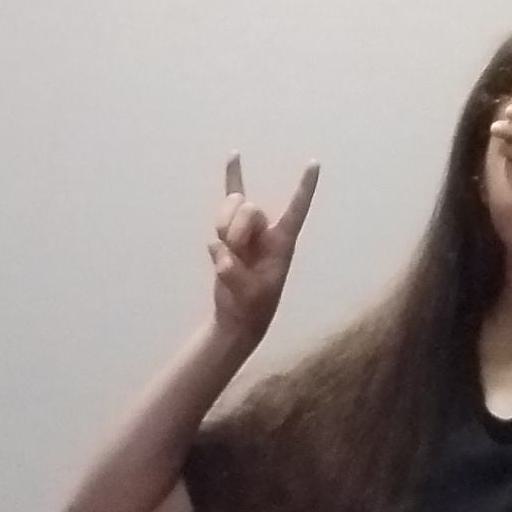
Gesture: rock